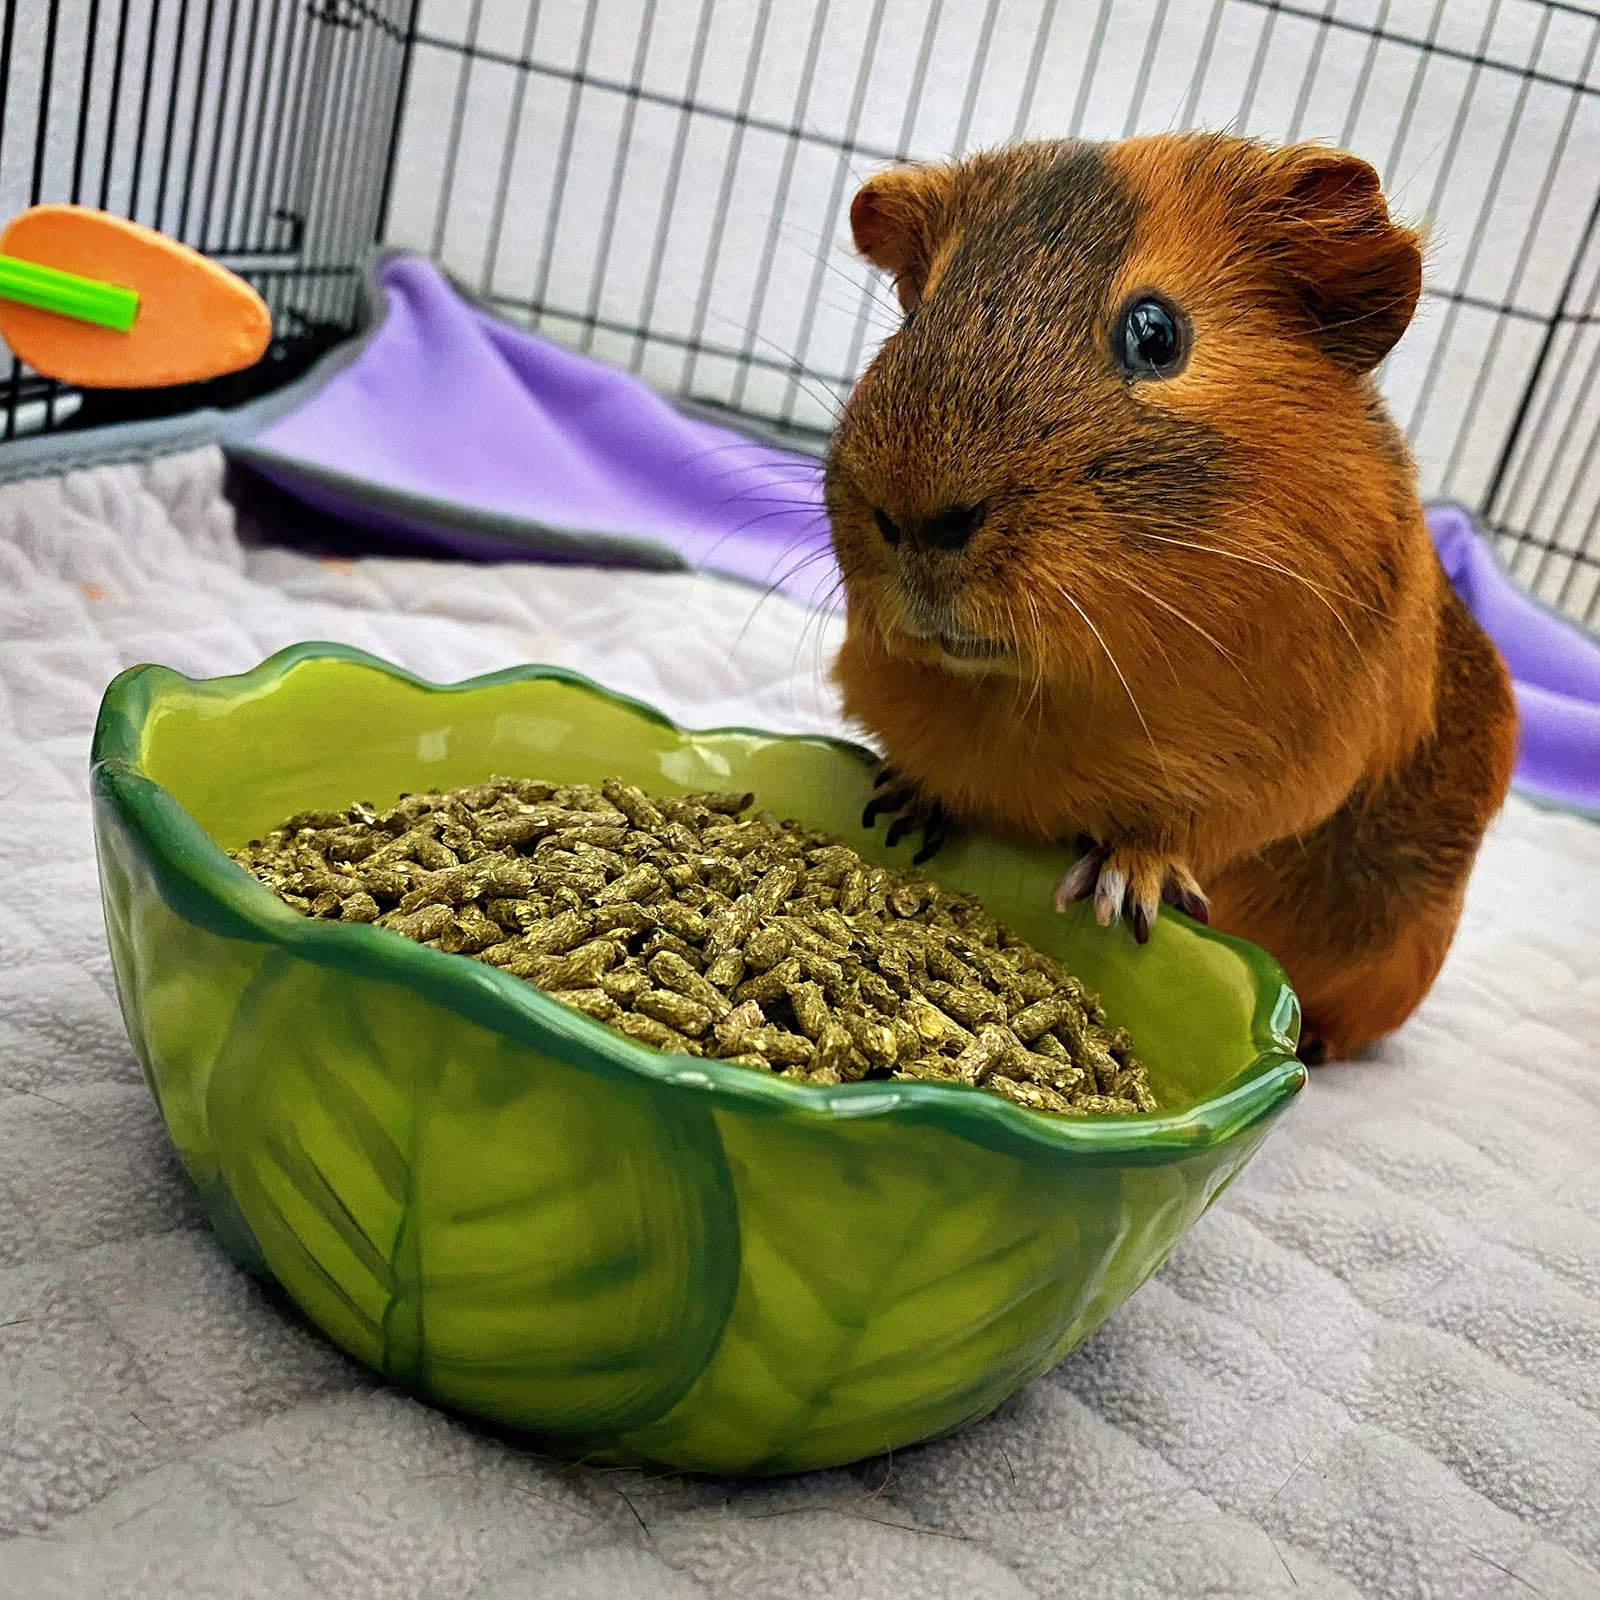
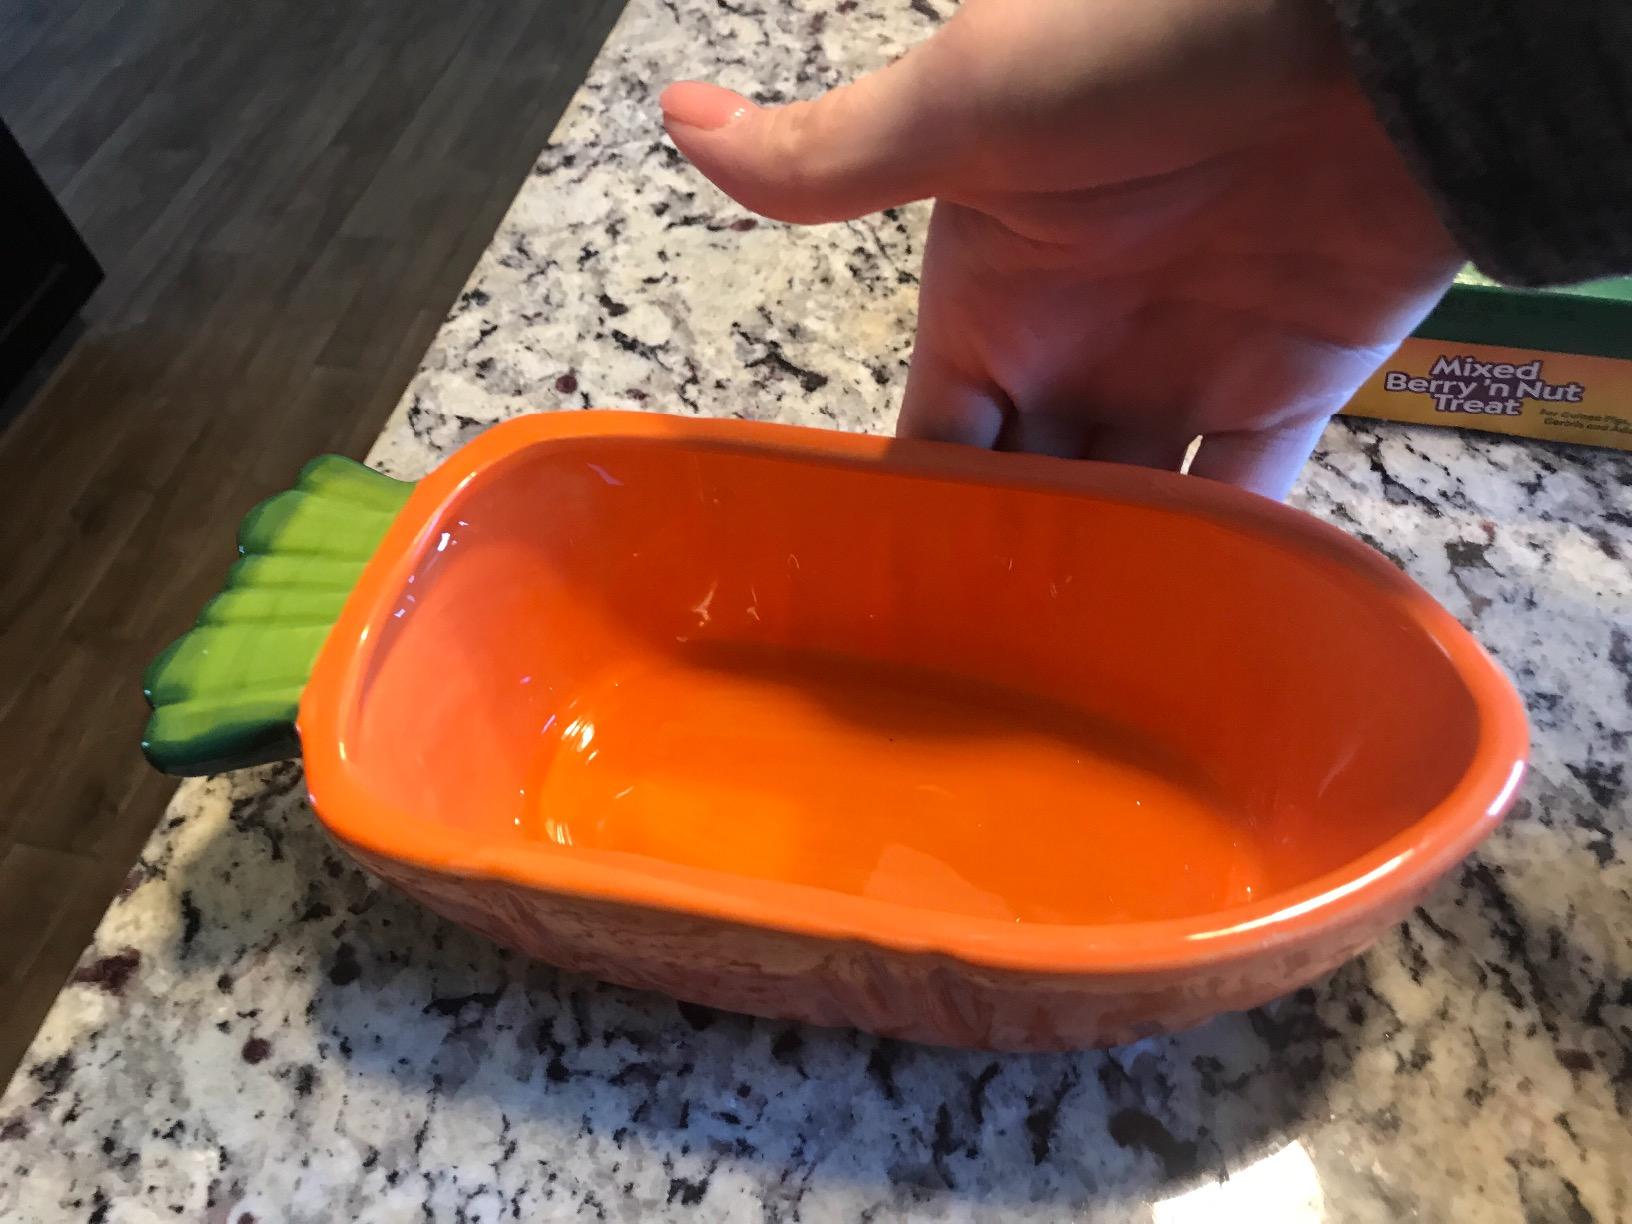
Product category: items_bowl
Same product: no